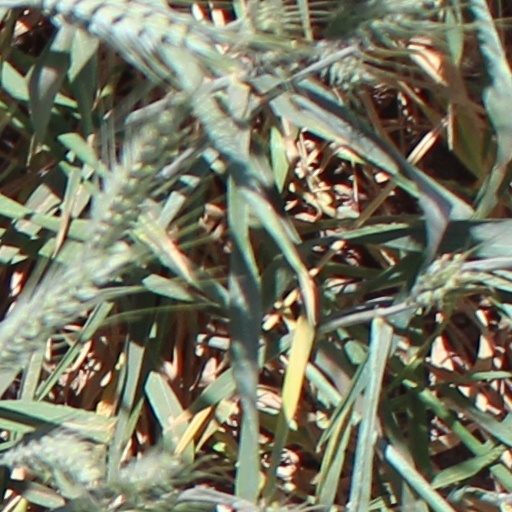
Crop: wheat